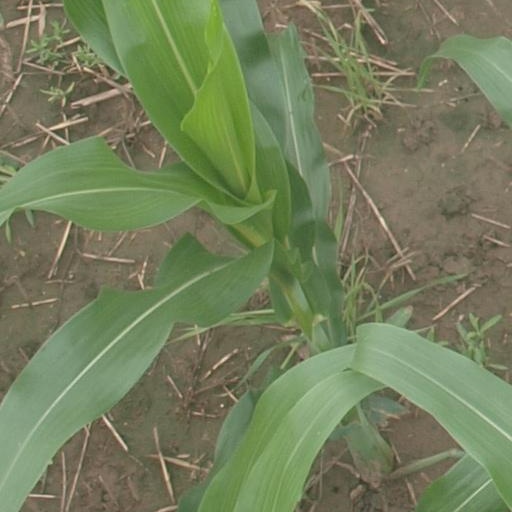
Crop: maize; corn